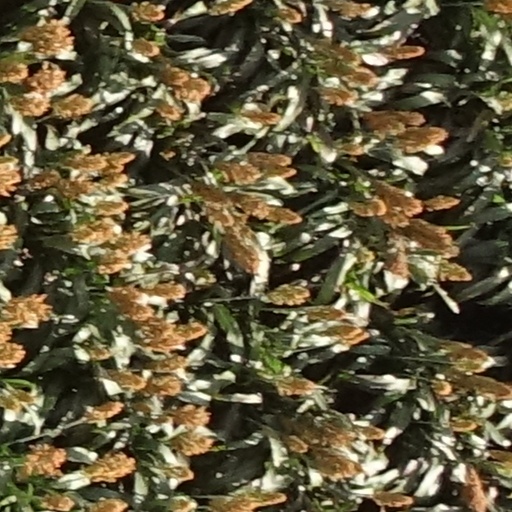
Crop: sorghum